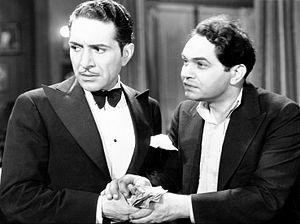
Deux secondes est un film américain réalisé par Mervyn LeRoy, sorti en 1932.